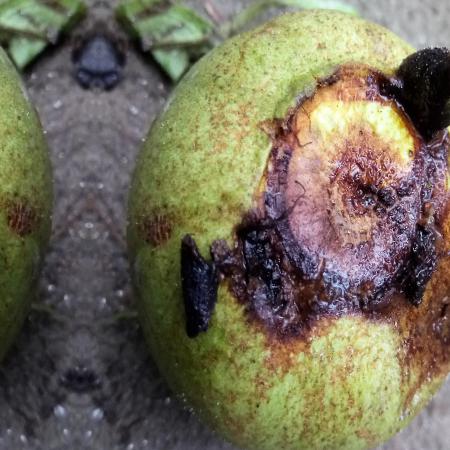
Label: Styler and Root